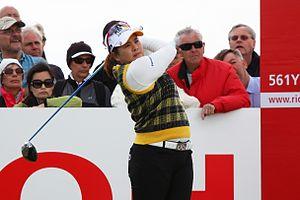
Inbee Park, également connue sous le nom de Park In-bee, née le 12 juillet 1988 à Séoul, est une golfeuse sud-coréenne. Plus jeune sportive à remporter l'US Open féminin de golf en 2008, elle est la meilleure joueuse de golf de 2013 à 2015, enchaînant six autres victoires dans les tournois majeurs. Numéro 1 mondiale de nombreux mois, Park est seulement la septième joueuse à remporter tous les tournois majeurs. En 2016, elle entre dans l'histoire en remportant la première médaille d'or olympique en golf féminin depuis 1900.